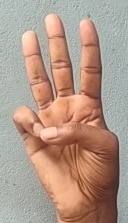
ASL sign: 6